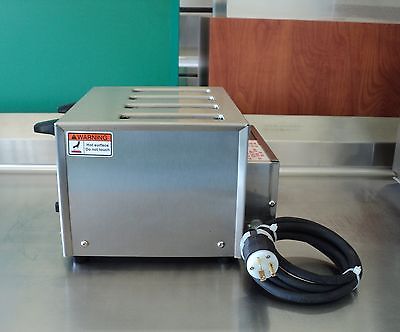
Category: toaster